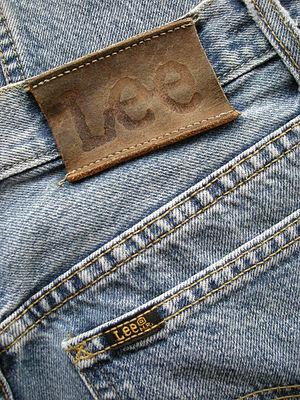
H.D. Lee Mercantile Company est l'entreprise à l'origine des Jeans Lee. La marque Lee est actuellement la propriété de VF Corporation, basée à Greensboro en Caroline du Nord, qui détient également les marques de jeans Wrangler et 7 for all mankind, ainsi que de nombreuses autres marques, principalement liées au domaine de l'outdoor comme The North Face, Napapijri ou Timberland…